Jihad of Construction

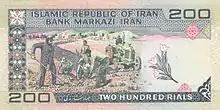
Jihad of Construction on a 200 rial banknote of 1982.

Jihad of Construction or Construction Jihad ( "Jahād-e Sāzandegī"), or simply Jihad ( "Jahād") was one of Organizations of the Iranian Revolution. The organization began as a movement of volunteers to help with the 1979 harvest, but soon was institutionalized and took on a broader, more developmental role in the countryside. It was involved with road building, piped water, electrification, clinics, schools, and irrigation canals. It also provides "extension services, seeds, loans," etc. to small farmers.